Clark Gable

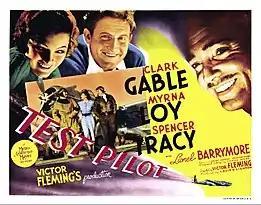
Lobby card for "Test Pilot" (1938)

Gable's first movie role back at MGM was to portray reluctant leader of mutineers Fletcher Christian, an "Englishman in knickers and a three-cornered hat", one he had to be talked into by friend and producer Irving Thalberg, and of which Gable said "I stink in it" after filming. "Mutiny on the Bounty" (1935) was a critical and commercial success, receiving eight Academy Award nominations. There were three Best Actor nominations for stars Gable, Charles Laughton and Franchot Tone, and the film won Best Picture, the second of three films in which Gable played a leading role to do so. The film cost $2 million and grossed $4.5 million, making it one of the top moneymakers that decade. It used life-size replicas of the "Bounty" and "Pandora", and was partly filmed in Catalina and French Polynesia.